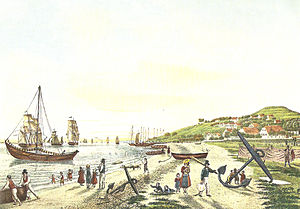
Hamburg-Blankenese / Historie / Middelalderen
Stranden ved Blankenese i 1827 med udsigt mod Süllberg.
Blankenese er en bydel i Bezirk Altona i den tyske bystat Hamborg.